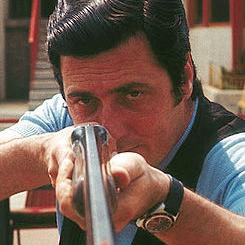
Age: 33